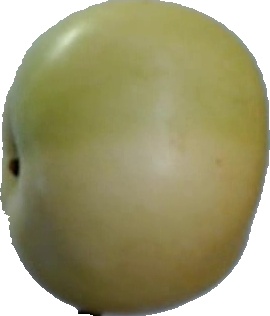
Label: apple_6